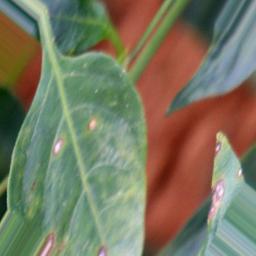
Label: cercospora